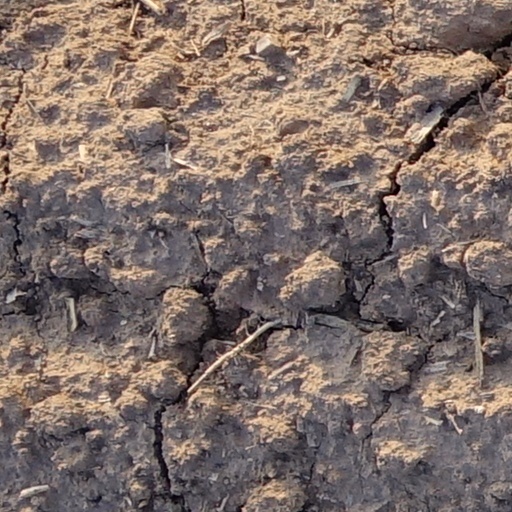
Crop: wheat